Martin Fenin

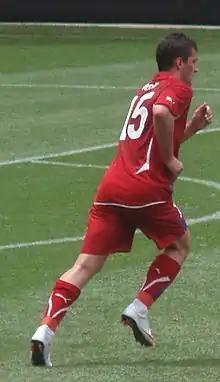
Fenin playing for the Czech Republic in 2010

Martin Fenin (16 April 1987) is a Czech former professional footballer who played as a striker. He has represented the Czech Republic national team and formerly played for the youth teams of the Czech Republic from the under-16 level.